Louis Auriacombe

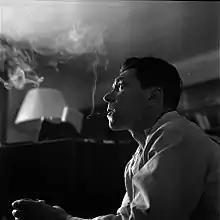

Louis Auriacombe (22 February 1917 – 3 December 1982) was a French conductor, active from 1956 to 1971.